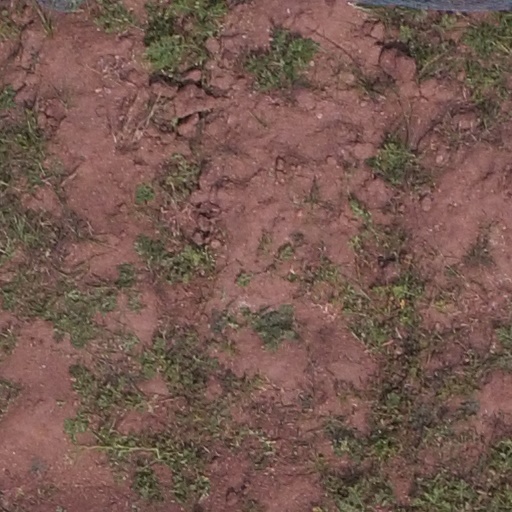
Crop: maize; corn